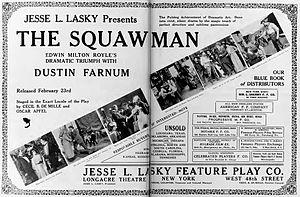
Le Mari de l'Indienne est un western américain muet réalisé par Oscar Apfel et Cecil B. DeMille, d'après la pièce homonyme d'Edwin Milton Royle et ayant pour vedette Dustin Farnum.